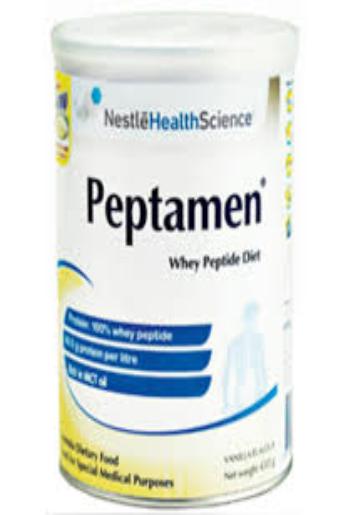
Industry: Food